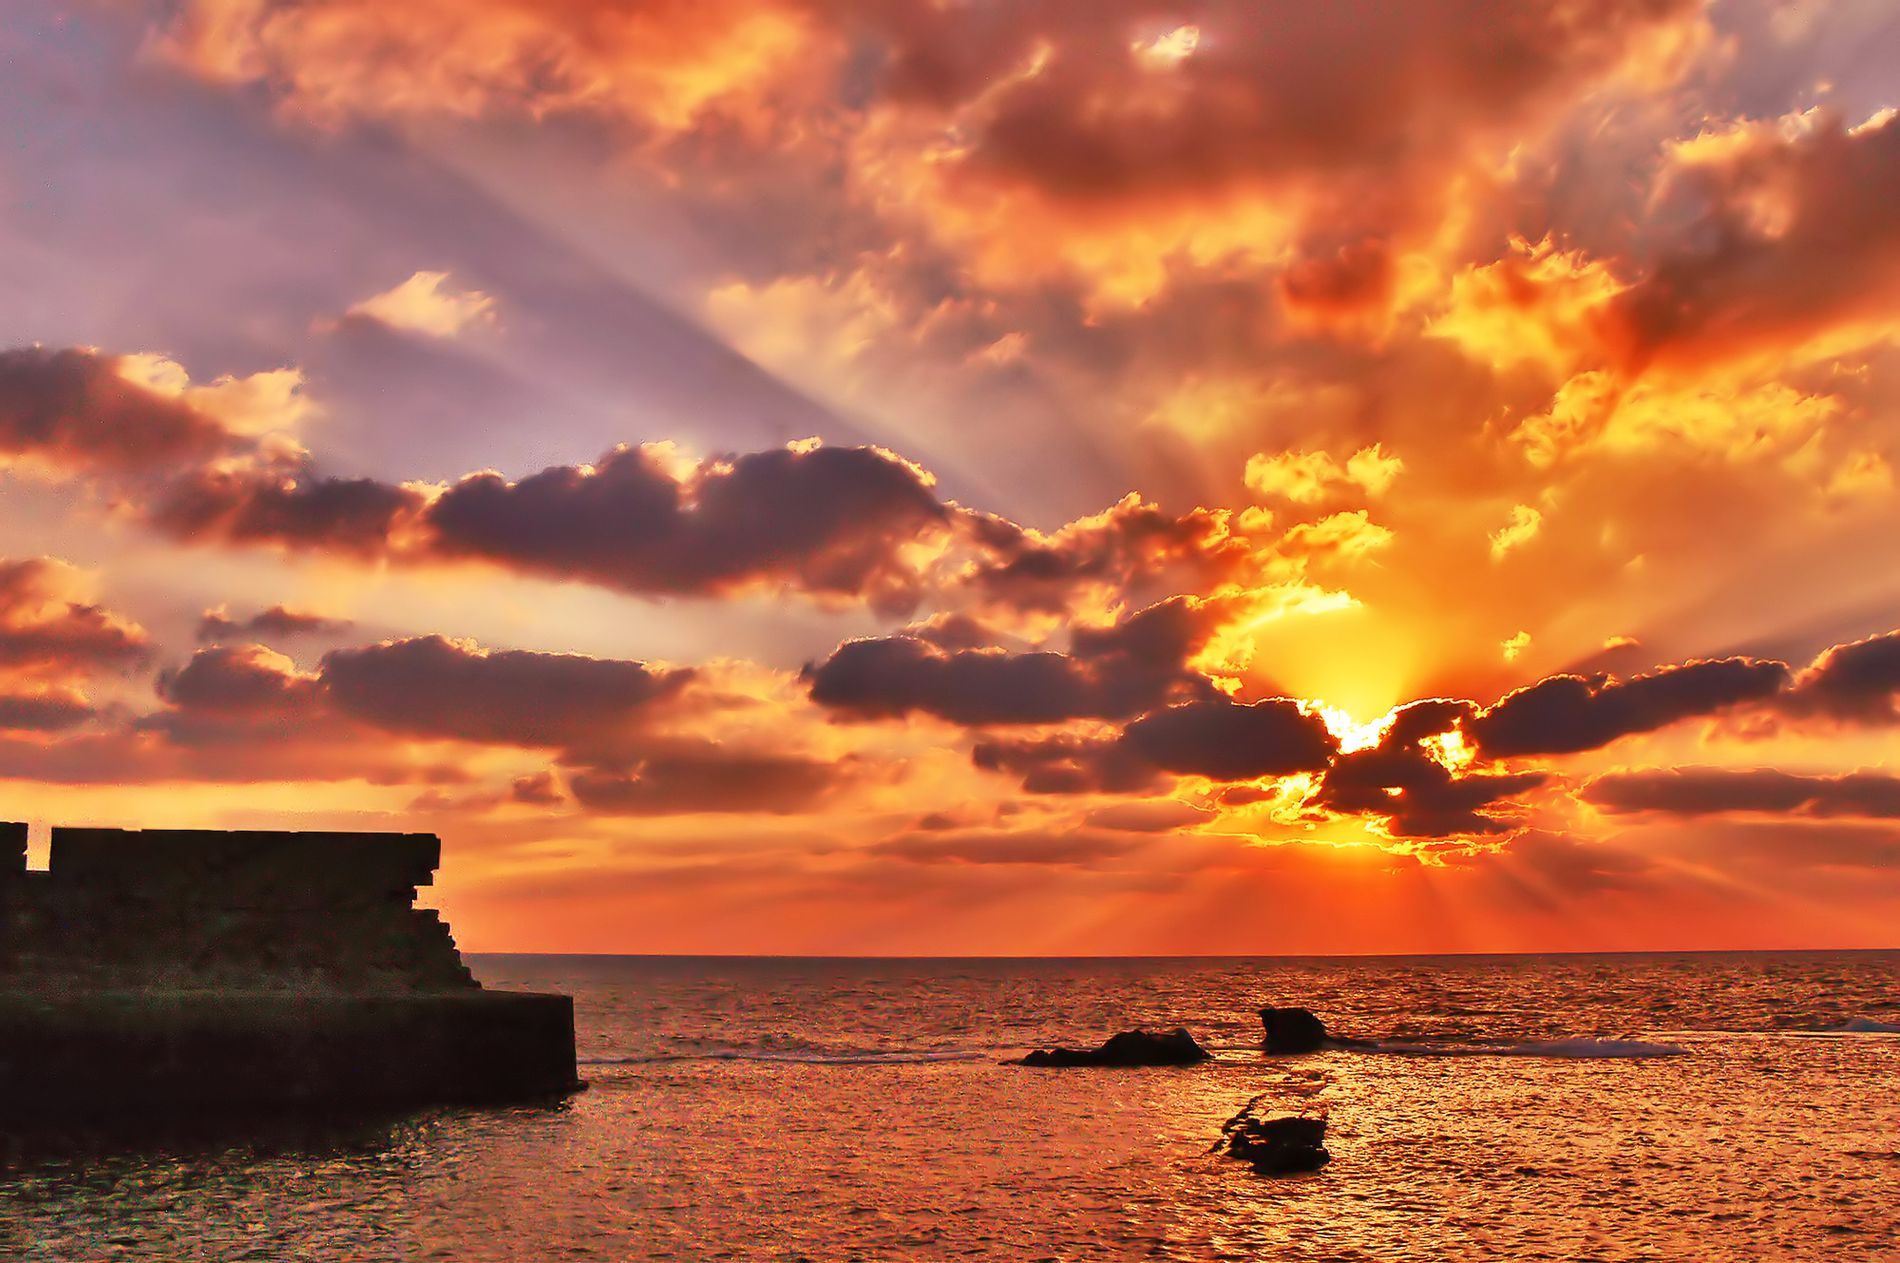
A Sunset.
A magical pink sunset reflected on the sea with a fortress wall and rocks on the horizon creating a calming scene.
The photo was taken from a low angle in daylight near the beach, showing the sea horizon at sunset. The lighting is pink and orange, reflecting the calm and serenity of the boats. There are no text elements in the photo. The overall mood is serene and calming.
Labels: Nature, Outdoors, Sky, Sunset, Horizon, Sunrise, Sunlight, Cloud, Scenery, Sea, Water, Bonfire, Fire, Flame, Flare, Light, Silhouette, Cumulus, Weather, Waterfront, Landscape, rock, boat, Rocks, Fortress wall
Camera: Panasonic DMC-FZ30
Aperture: F8
Exposure: 1/800 sec
ISO: 100
Focal length: 7.4 mm